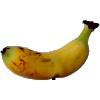
Label: Banana Lady Finger 1